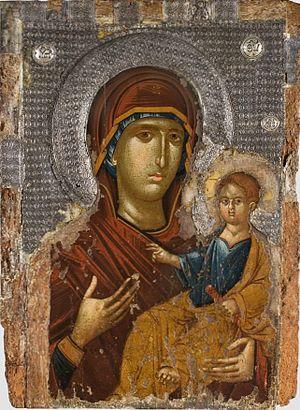
Le Musée national est un musée de Belgrade, la capitale de la Serbie. Il a été créé en 1844. Il est situé sur la Place de la République, dans la municipalité urbaine de Stari grad. Les collections du musée comportent plus de 400 000 objets et œuvres référencés et notamment une importante collection de peintures. Le bâtiment actuel du musée a été construit en 1903 et il est aujourd'hui inscrit sur la liste des monuments culturels de grande importance de la République de Serbie et sur la liste des biens culturels de la Ville de Belgrade.